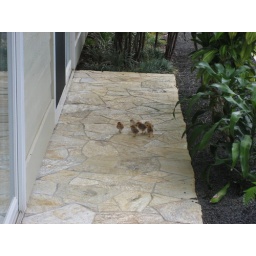
Baby chickens running around by the porch.